SAB DB-80

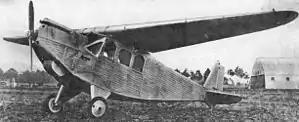

The SAB DB-80 and SAB DB-81 were single-engine, all-metal French light transports aimed at the air mail market whilst carrying two passengers. Identical apart from their engines, they flew in mid-1930.